Jay & Joss

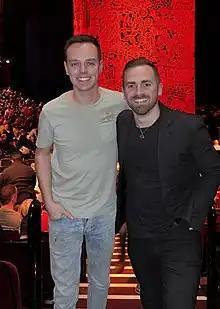
Jamie Docherty (left) and Lewis Joss (right) at the Royal Albert Hall in 2022

Jay & Joss (Jamie Docherty and Lewis Joss) are a UK contemporary magic and illusionist couple. Their act is known for using lasers, projections & fire, as well as dangerous stunts with blades & spikes. They met at the world's largest magic convention, got engaged in 2019 and further got married in 2023. Jay & Joss have appeared on Britain's Got Talent, BBC Three, Channel 4, Penn & Teller's "" and Radio X's Chris Moyles Show. They have performed together for over 10 years and are regular entertainers at the Royal Variety Aftershow Party. They are currently regular performers at the three Butlin's sites in the UK.